Omaha Hotel

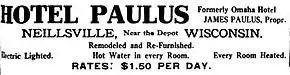

In 1908, James Paulus purchased the hotel and renamed it the Hotel Paulus. "Hotel Paulus" was added to the west face of the hotel, the sign remains today. Beginning in the 1920s, the hotel was operated by Clarence Hamilton and known as the Hamilton Hotel. The hotel was vacant by the early 1940s. Furniture dealer and undertaker Herbert Lowe bought the building in July 1945; he converted the second floor into apartments and used the first floor to store furniture.